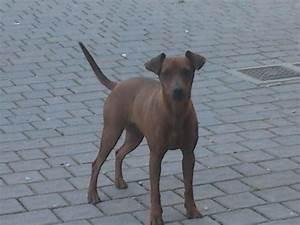
dog